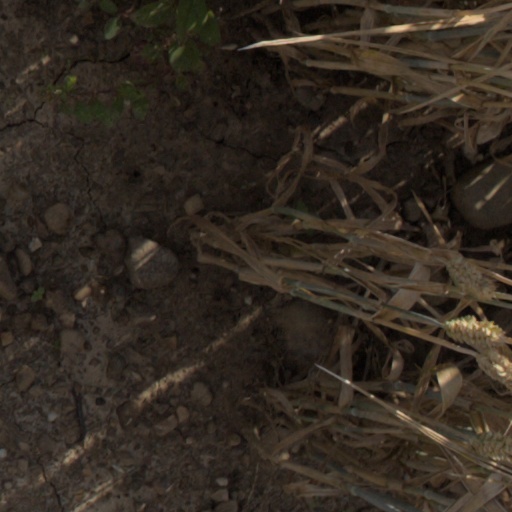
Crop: wheat